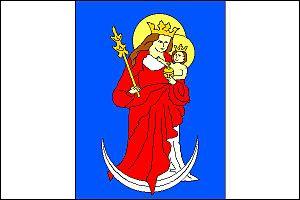
Paskov est une commune du district de Frýdek-Místek, dans la région de Moravie-Silésie, en République tchèque. Sa population s'élevait à 3 934 habitants en 2018.